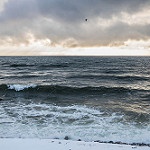
Label: sea